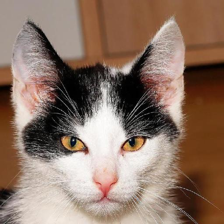
Label: animals